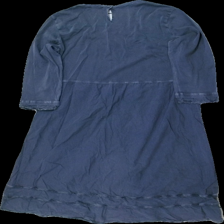
View: back
Type: Dress
Category: Ladies
Brand: Not in the list
Brand text on label: sandwich
Colors: Blue
Material: 100% bomull
Pattern: Other
Cut: C-collar
Size: XL
Season: All
Damage: urtvättad
Damage location: middle center
Damage 2: urtvättad
Damage 2 location: middle center
Damage 3: urtvättad
Damage 3 location: top center
Price range: <50
Recommended usage: Reuse
Description: lång klänning med volang nertill och på ärmsluten